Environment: real
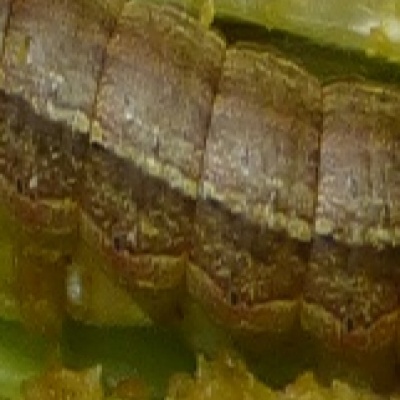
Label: fall_armyworm